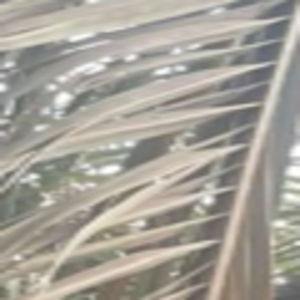
Label: Fusarium Wilt